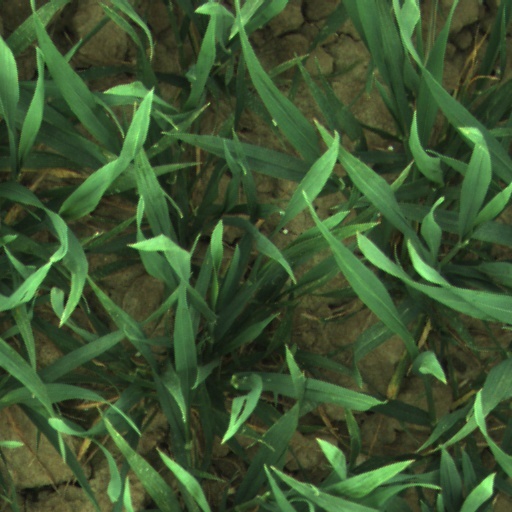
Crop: wheat